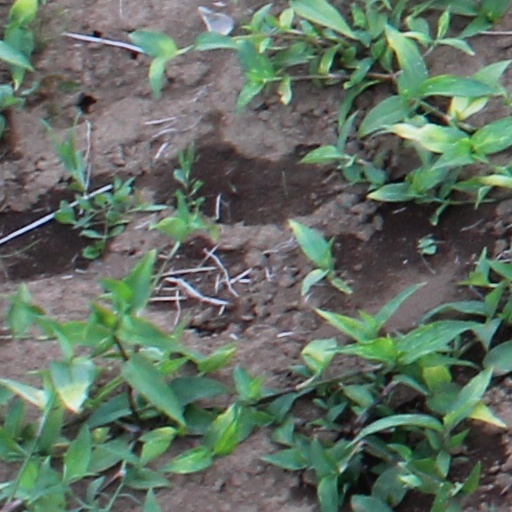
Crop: wheat